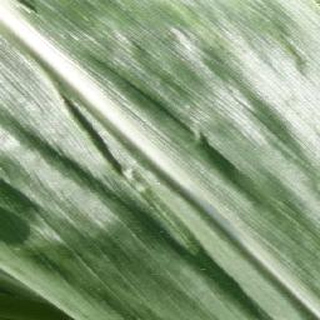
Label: healthy_corn